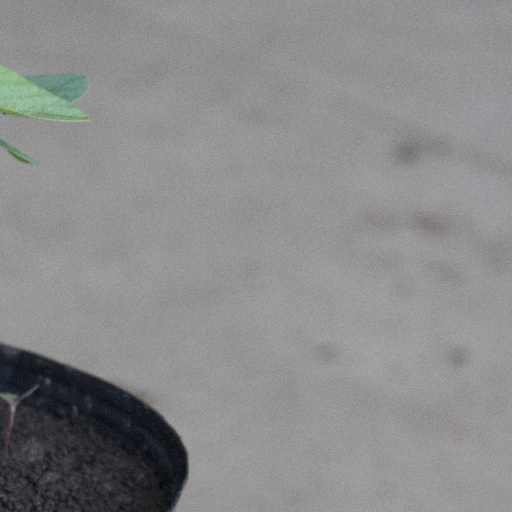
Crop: soybean